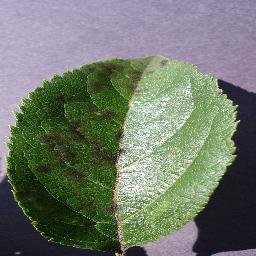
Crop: apple
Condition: scab